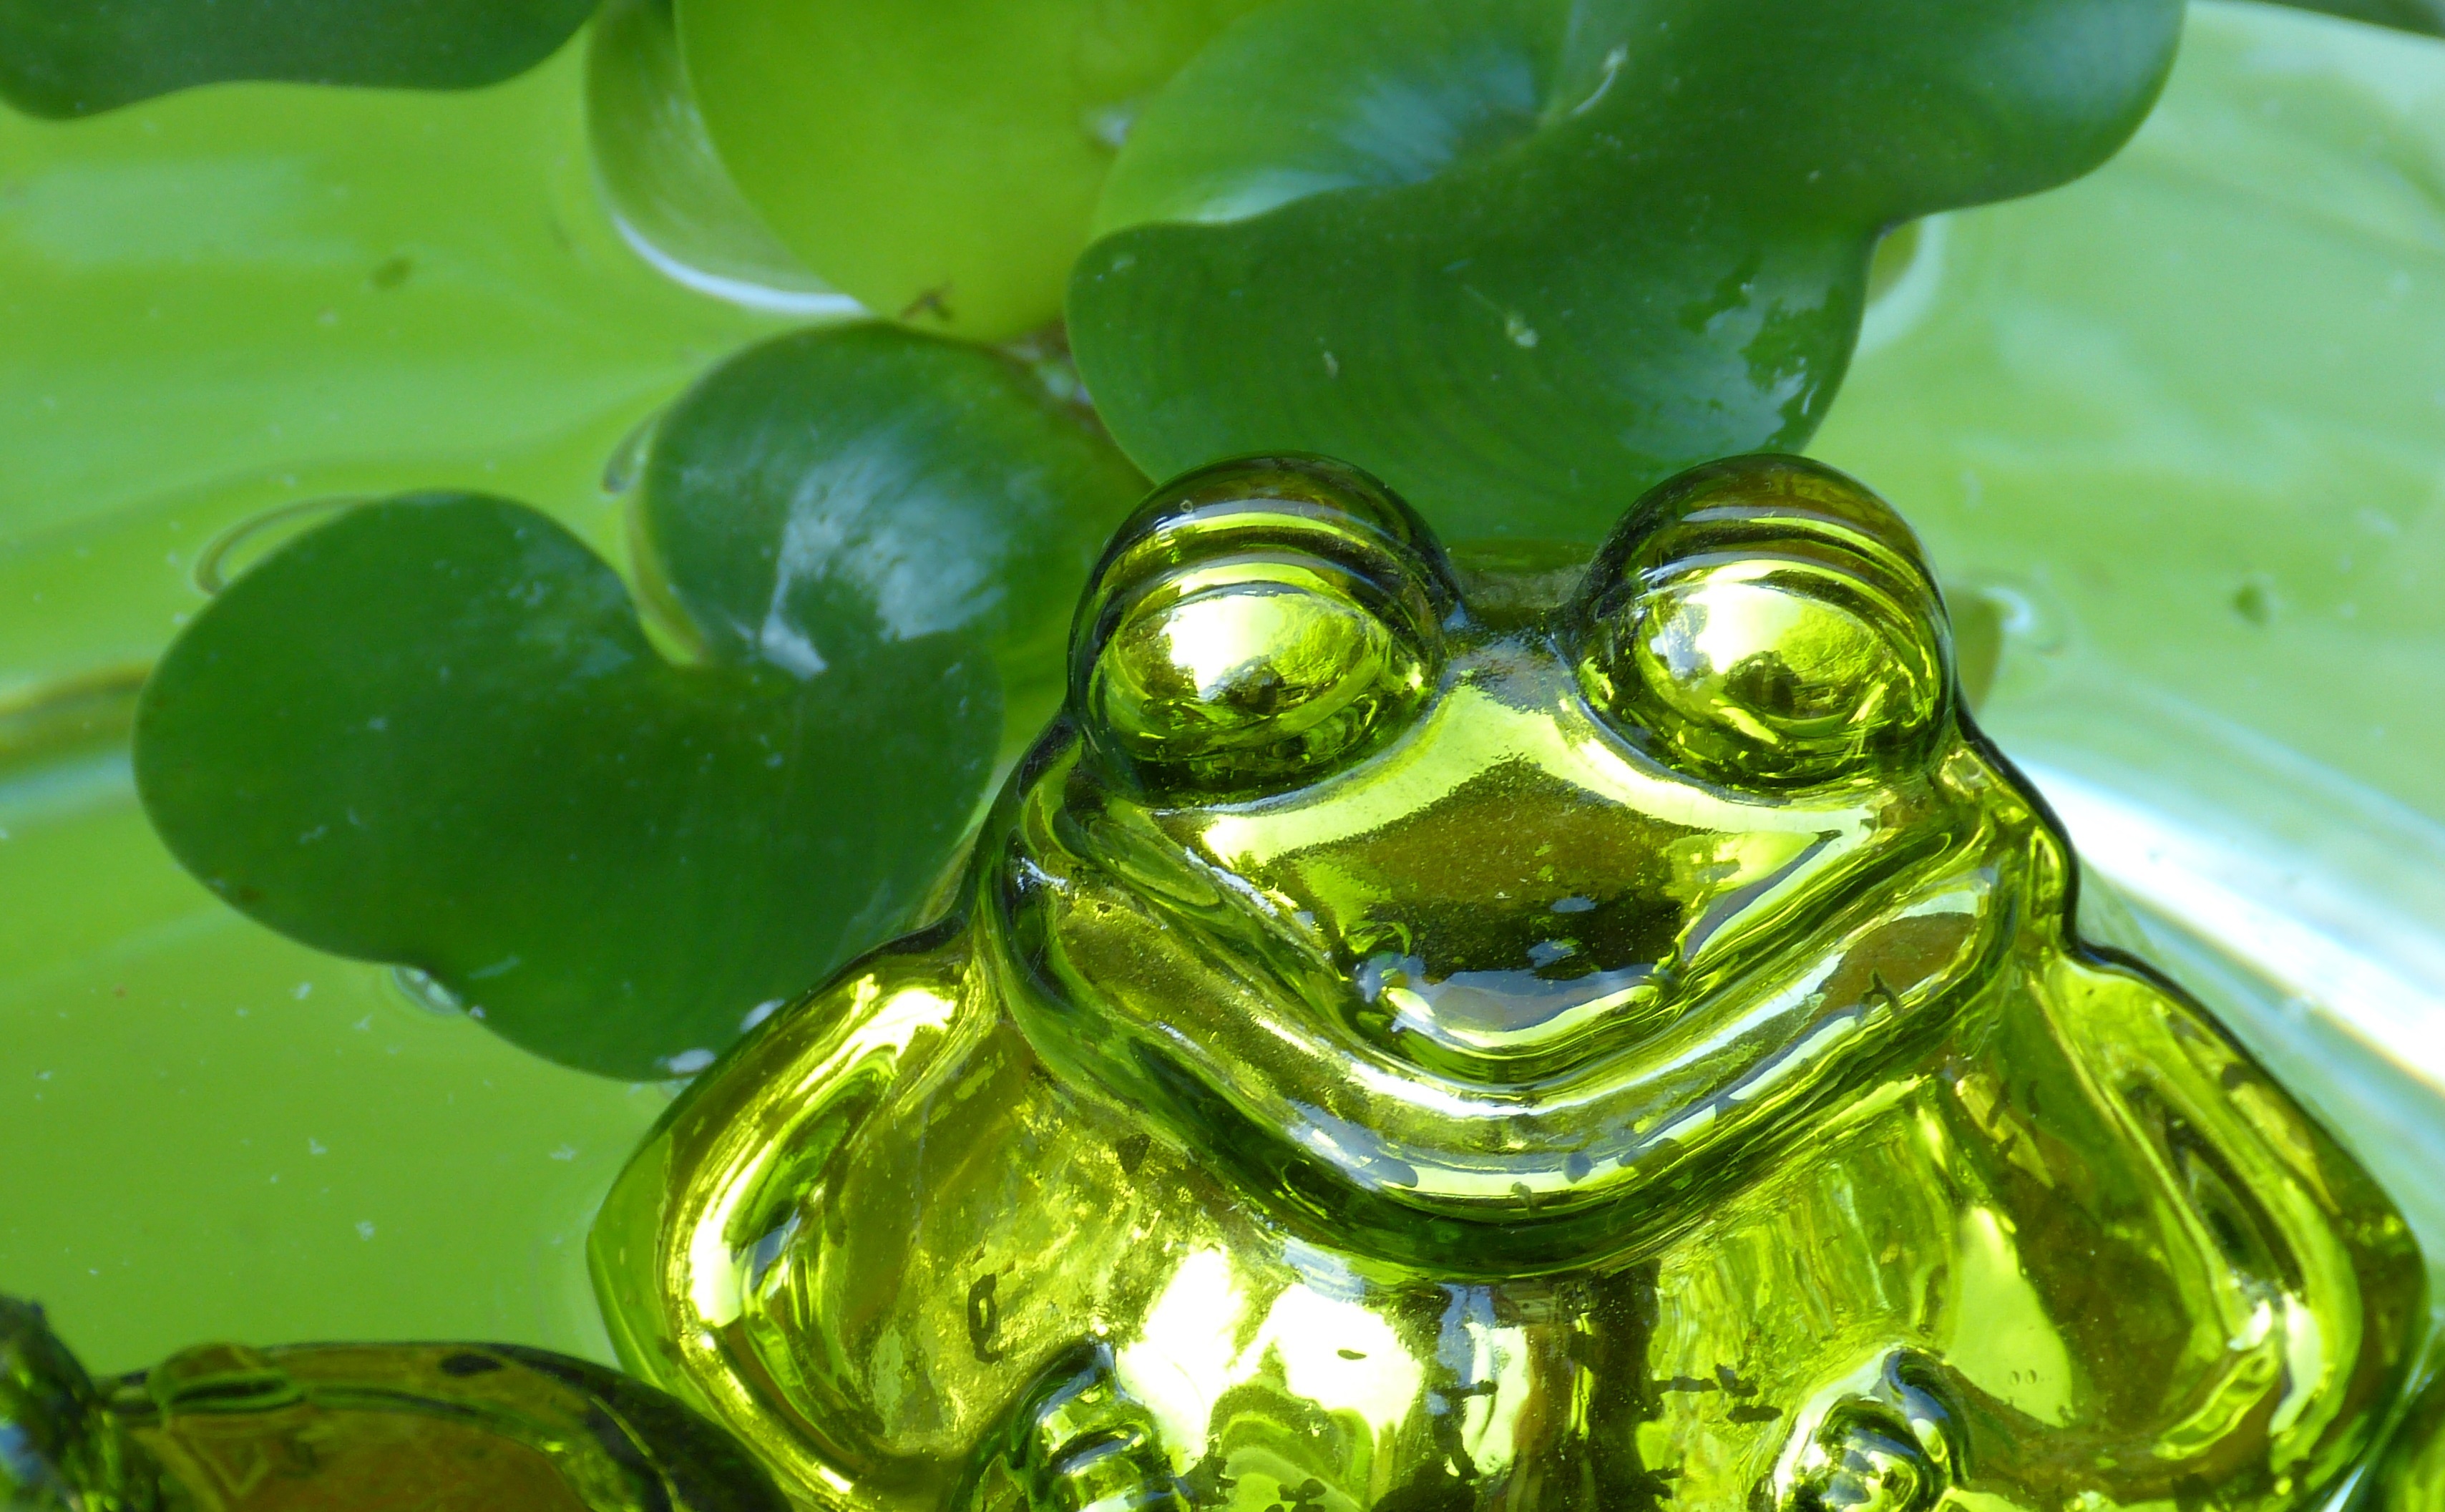
water, flower, glass, green, biology, frog, amphibian, close up, figure, vertebrate, macro photography